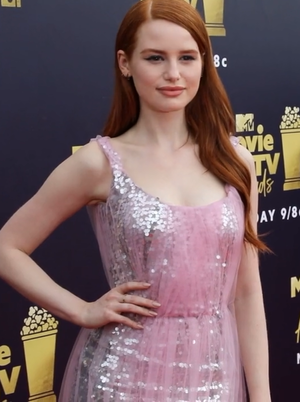
Madelaine Petsch, née le 18 août 1994 à Port Orchard dans l'État de Washington, est une actrice et youtubeuse américano-sud-africaine.